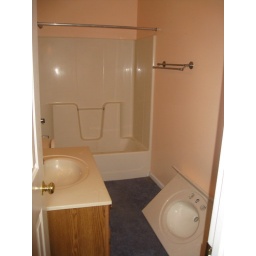
downstairs bathroom w /the new sink waiting to go in